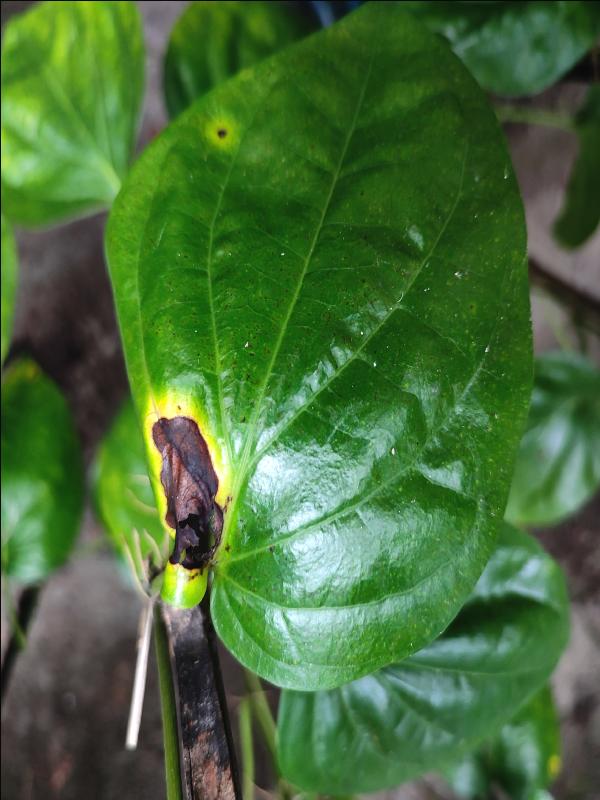
Label: Bacterial_Leaf_Disease